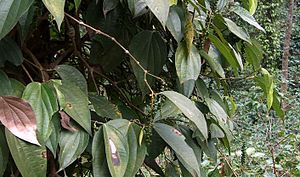
Peber-slægten
Sort peber.
Sort peber.
Slægten Peber er udbredt i Sydamerika, Afrika og Sydasien. Det er stedsegrønne lianer eller buske med buenervede blade og blomster i hængende klaser. Her omtales kun de arter, der har økonomisk betydning i Danmark.